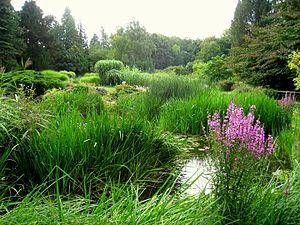
Le jardin botanique de Darmstadt est un jardin botanique situé en Allemagne à Darmstadt.